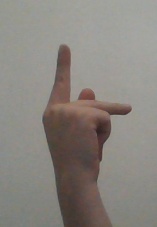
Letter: dha